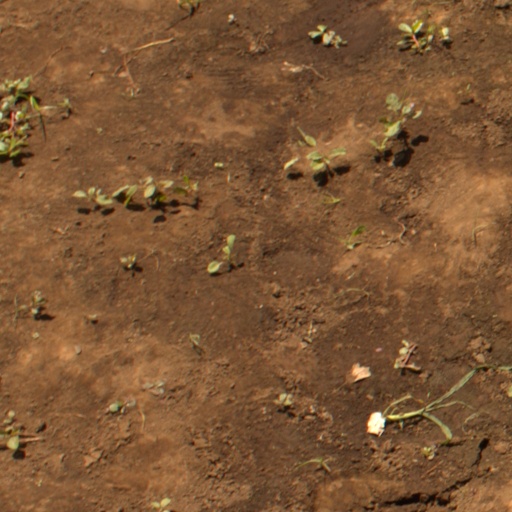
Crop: soybean